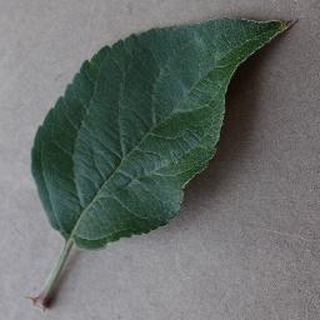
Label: healthy_apple